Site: brandenburg
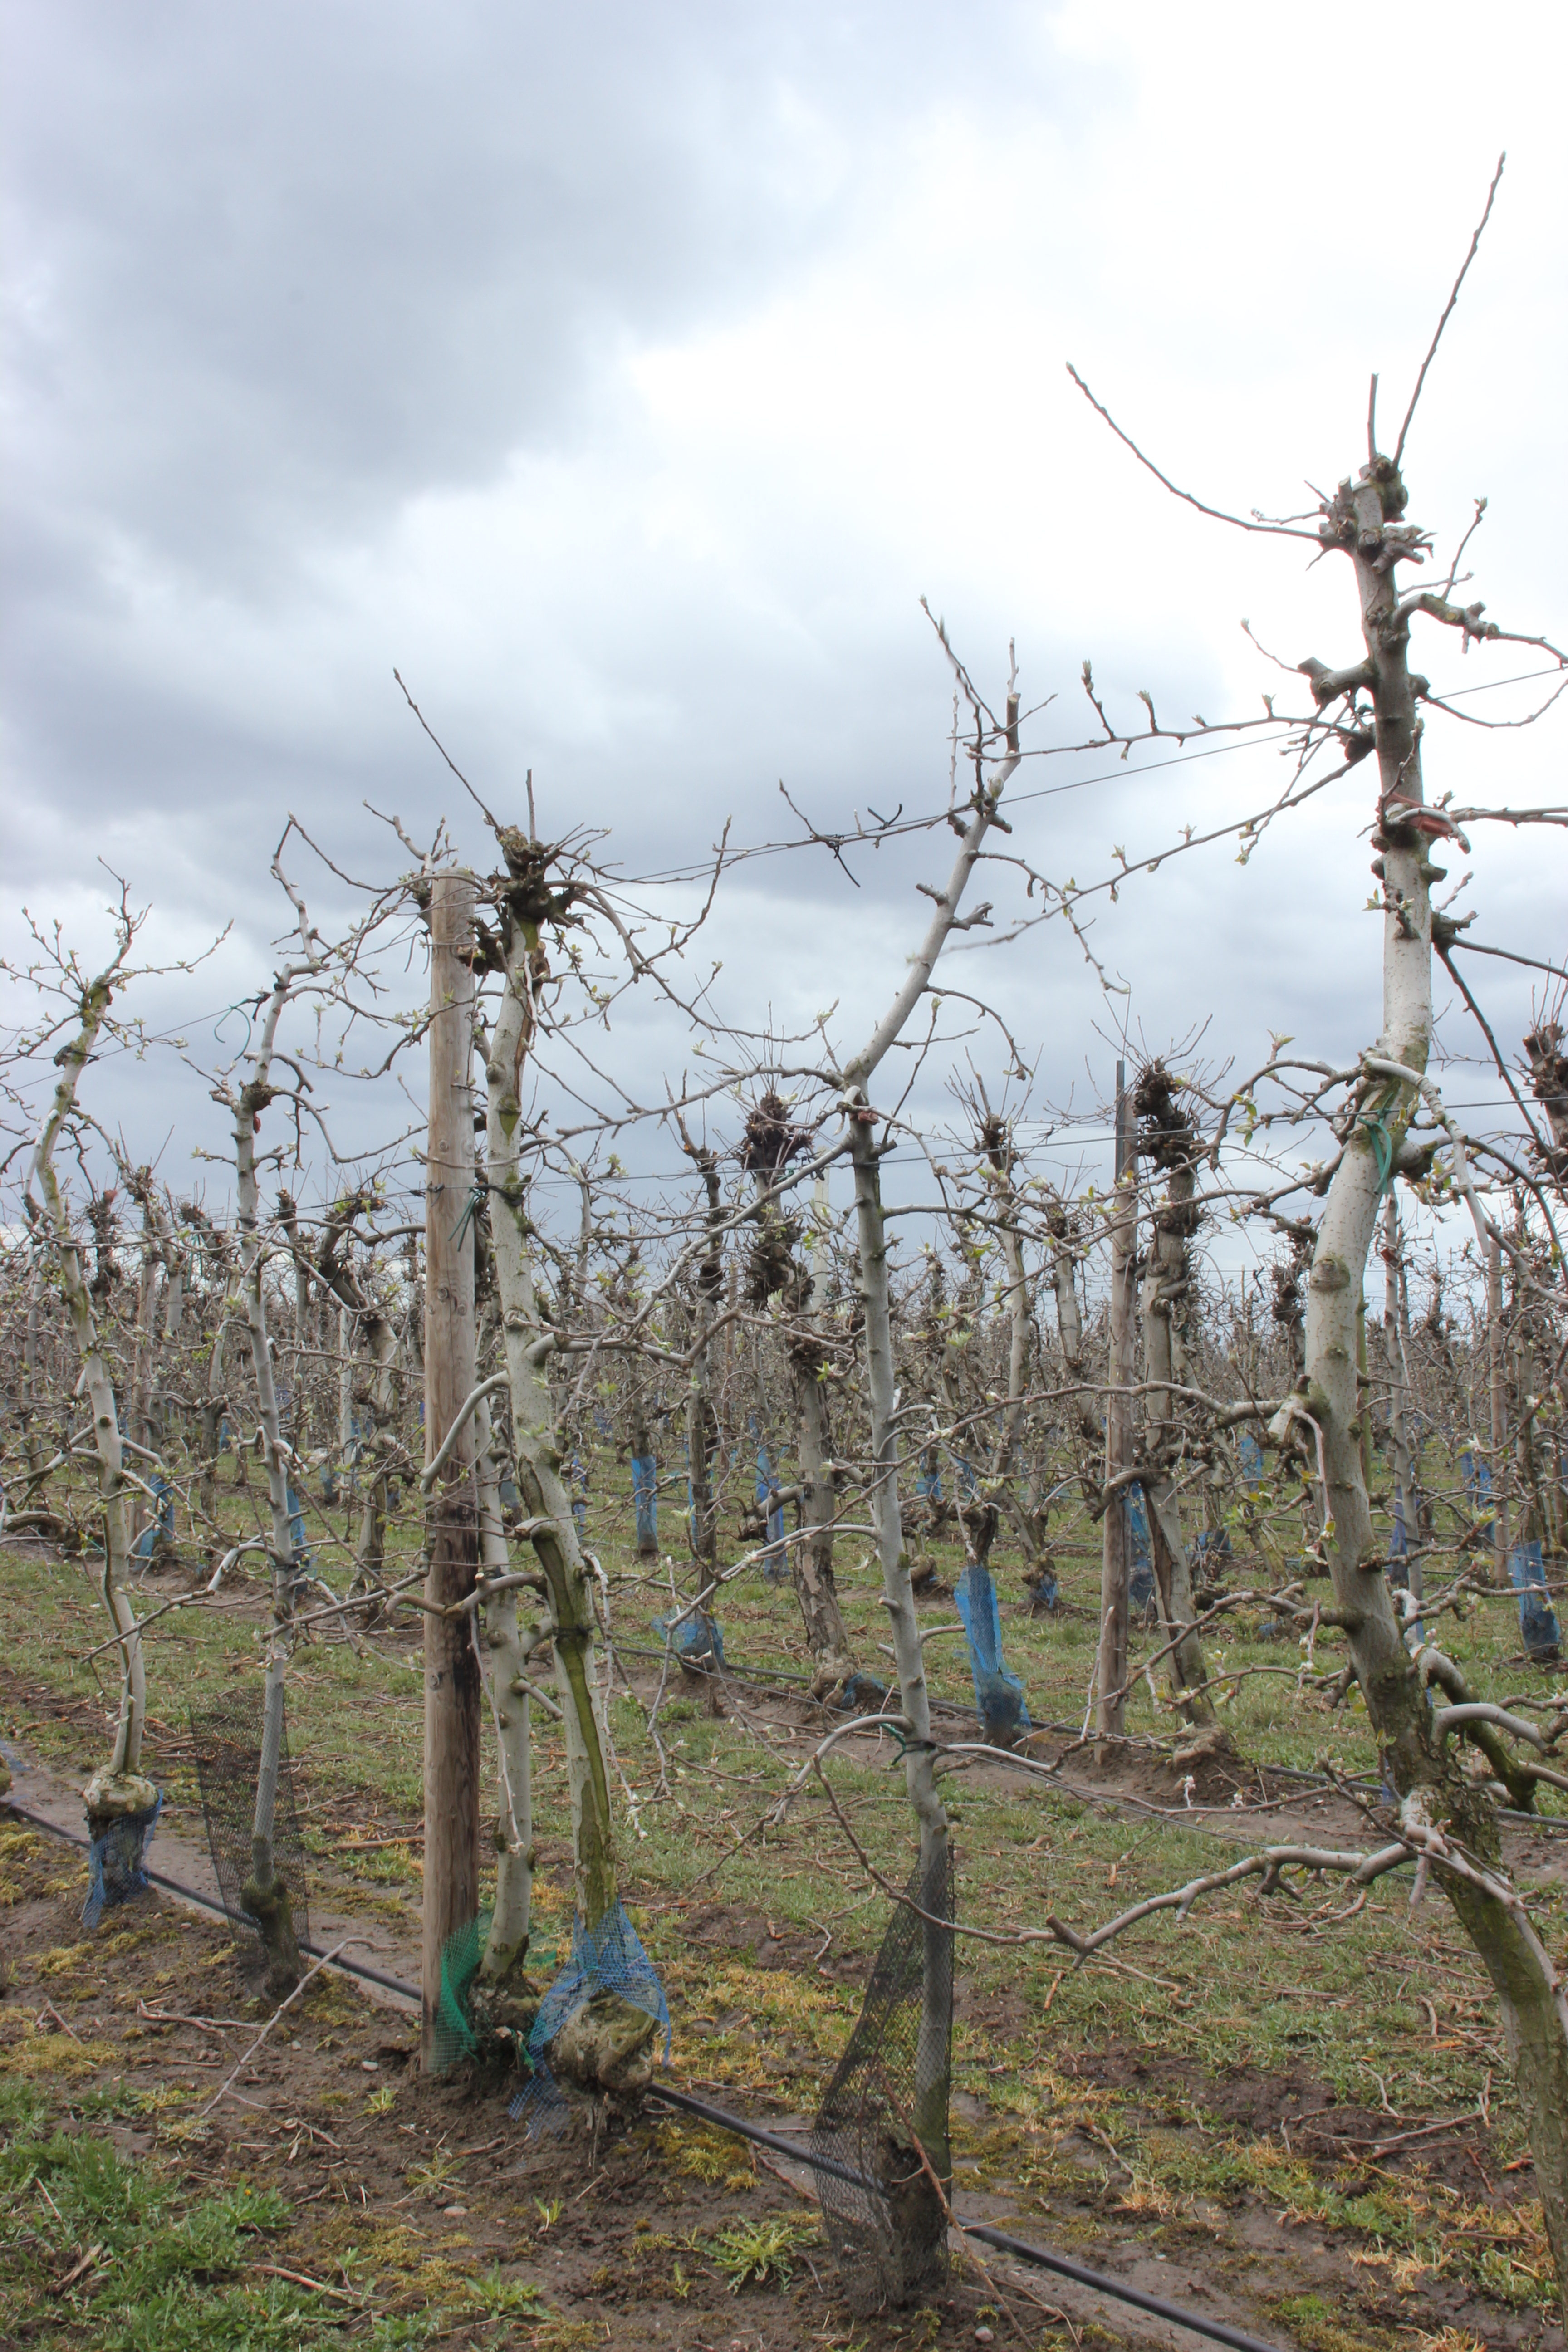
Growth stage (BBCH 55): Inflorescence emergence